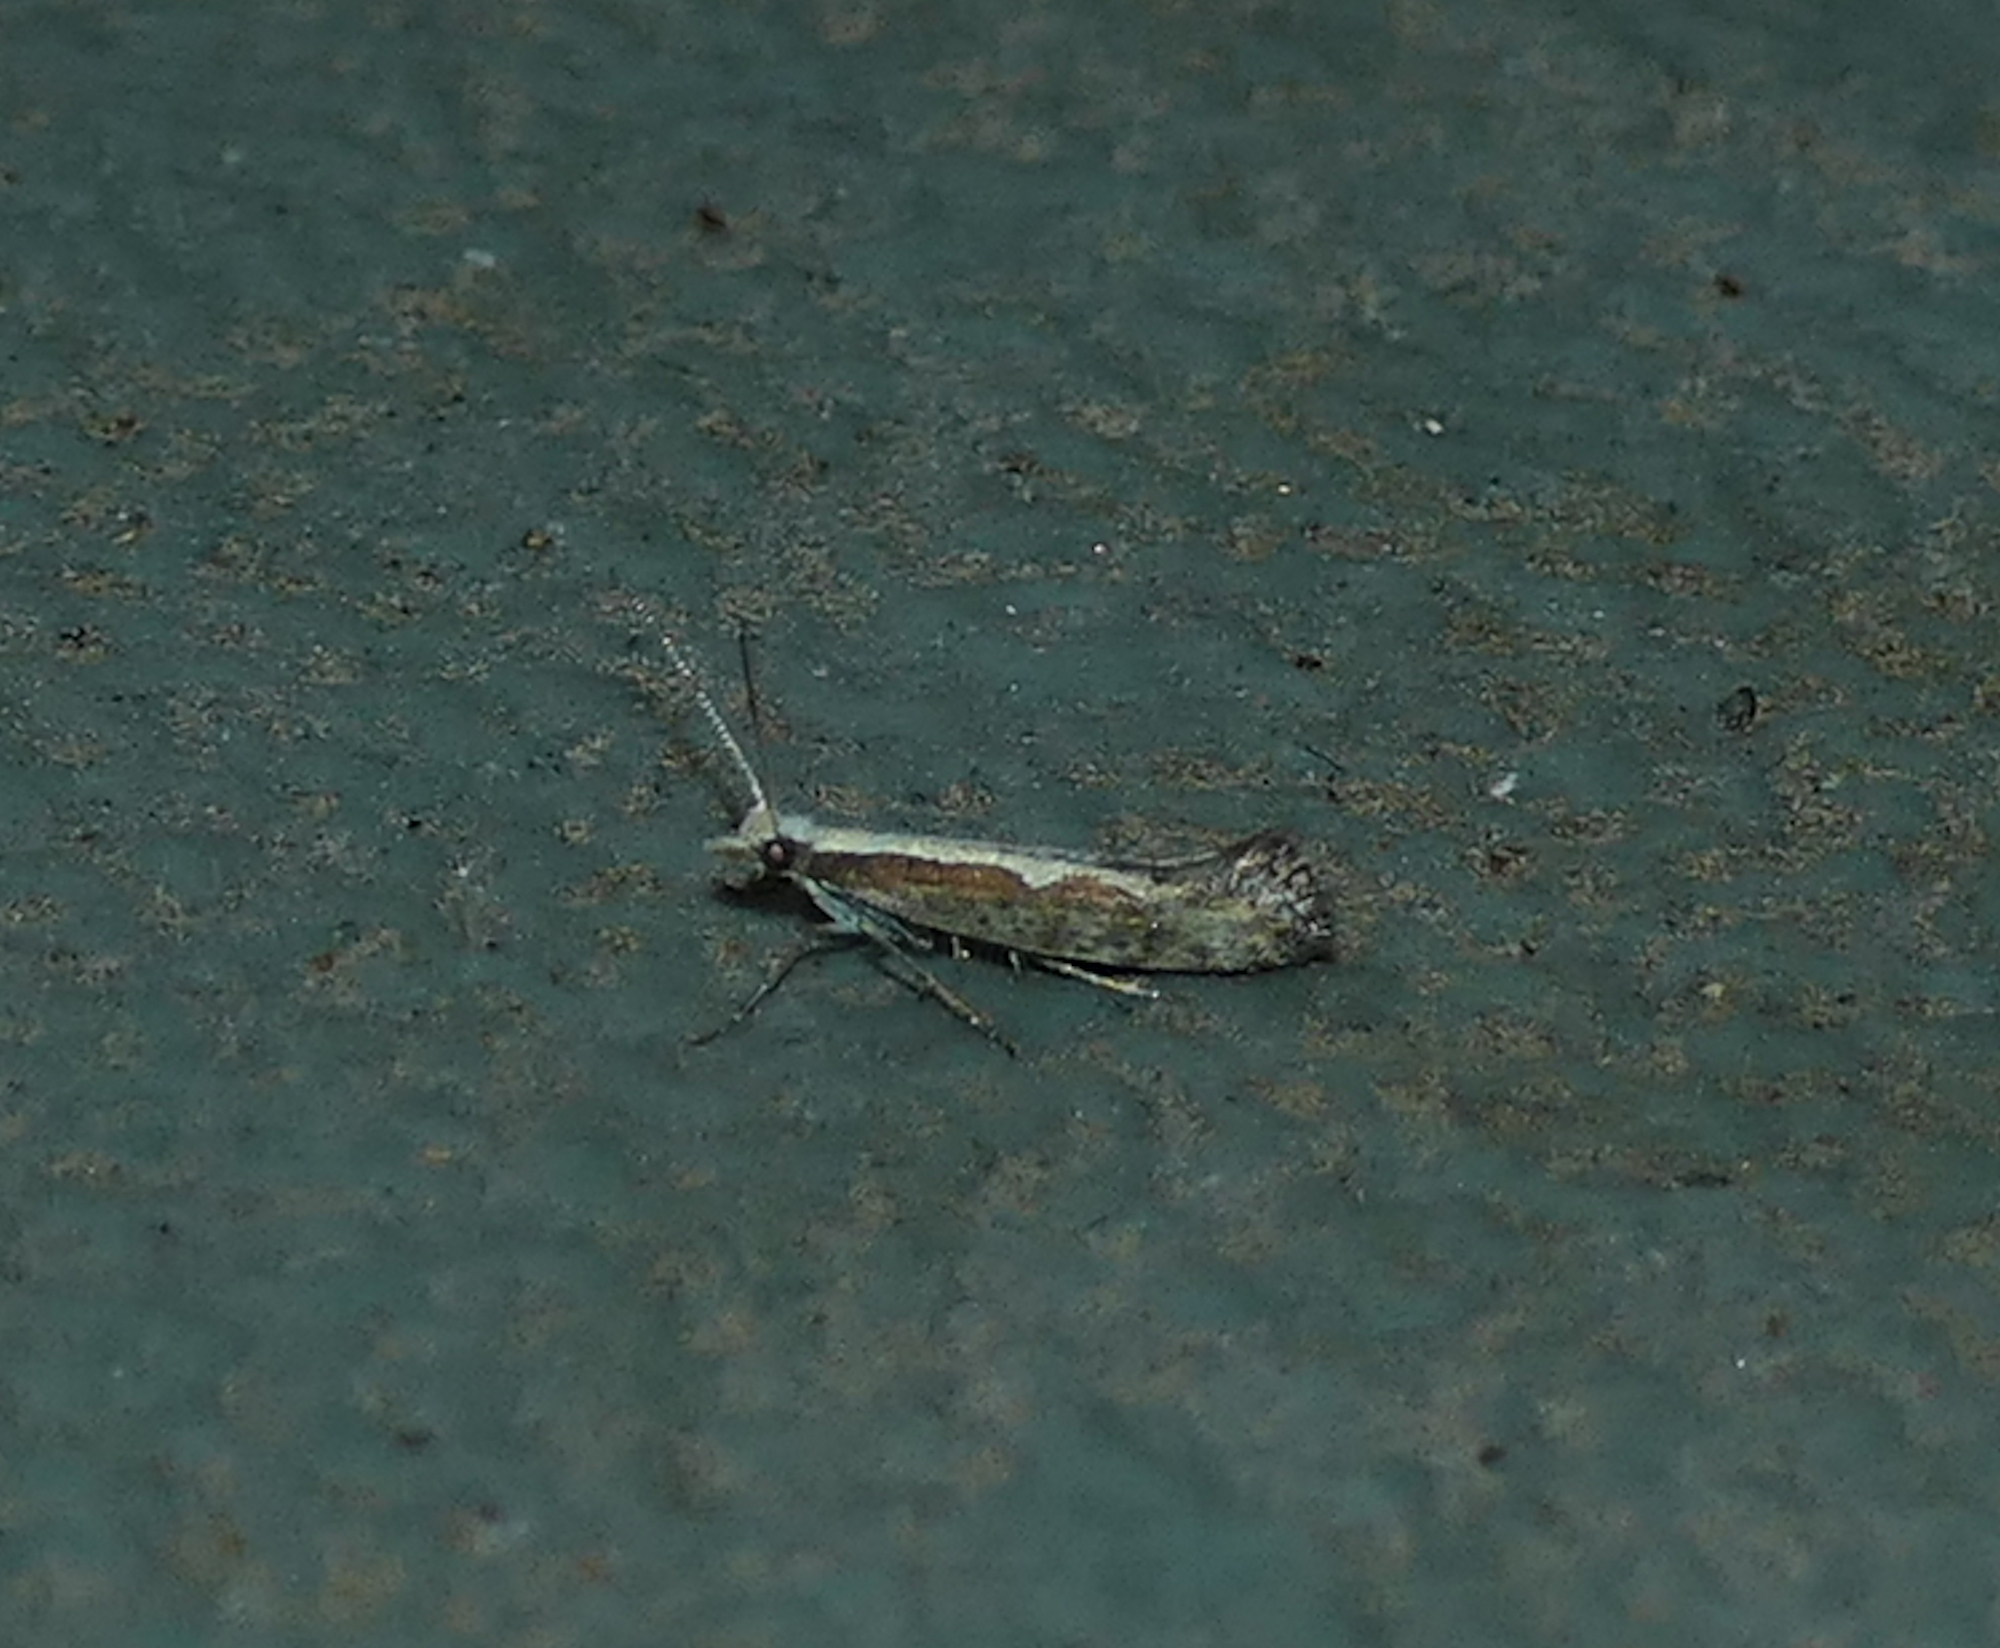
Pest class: diamondback_moth